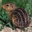
Label: squirrel